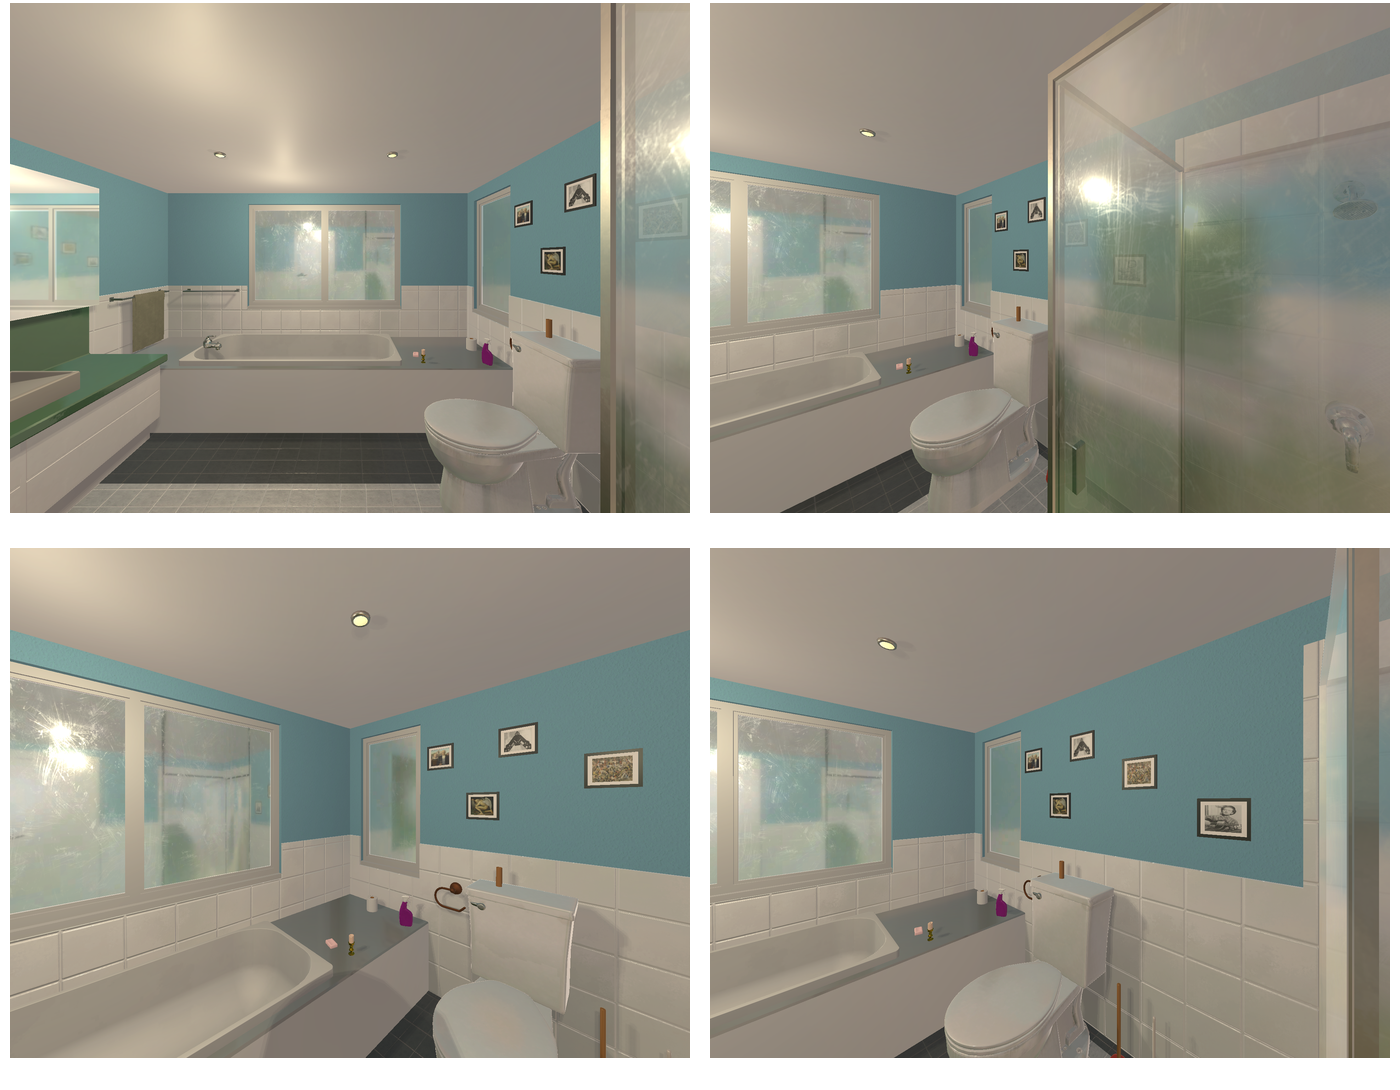Task instruction: Flush the toilet.
Answer: {"task_instruction": "Flush the toilet.", "nodes": ["handle", "toilet"], "edges": [{"functional_relationship": "control", "object1": "handle", "object2": "toilet", "spatial_relations": ["left_of", "higher_than", "behind"], "is_touching": true}], "action_type": "open", "function_type": "special_function"}